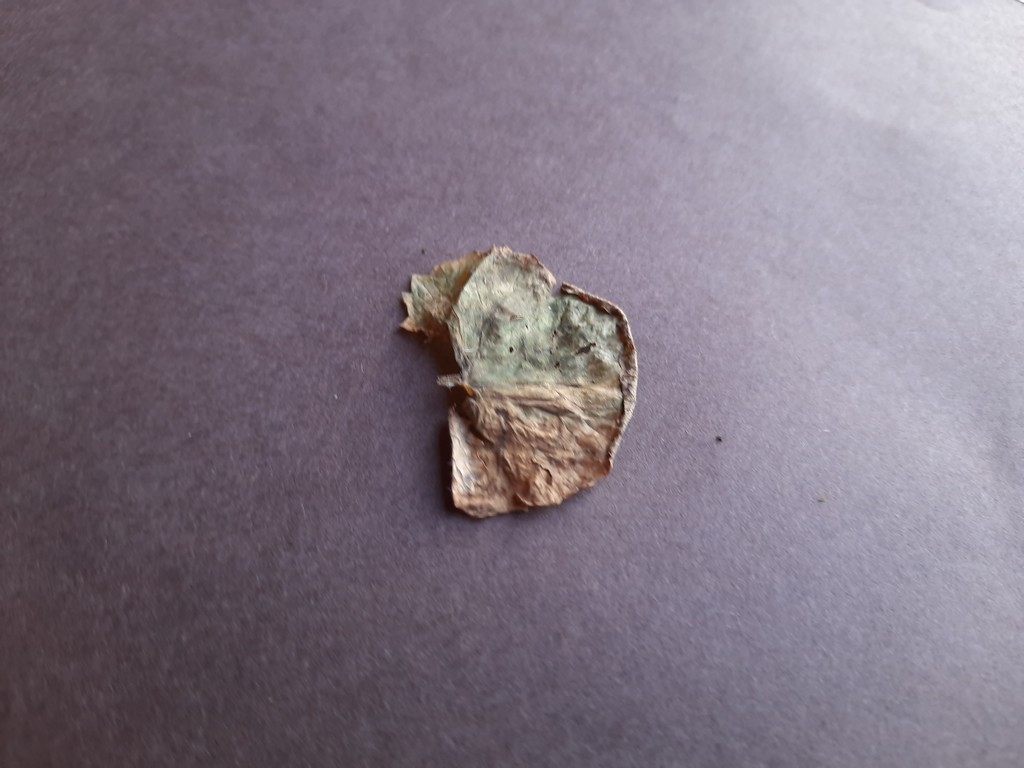
Label: Dried